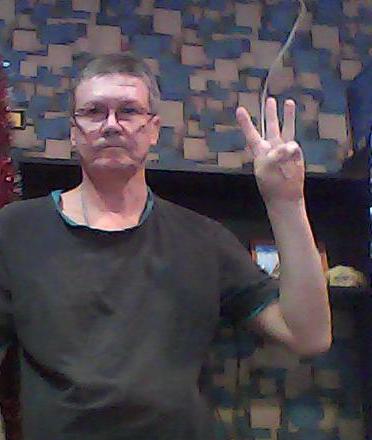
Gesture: three